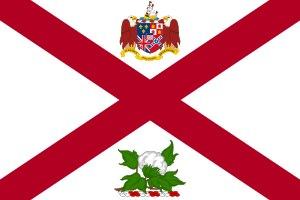
Le drapeau de l'Alabama est le drapeau officiel de l'État américain de l'Alabama. Il a été adopté par l'Article 383 de la législature de l'État de l'Alabama le 16 février 1895.